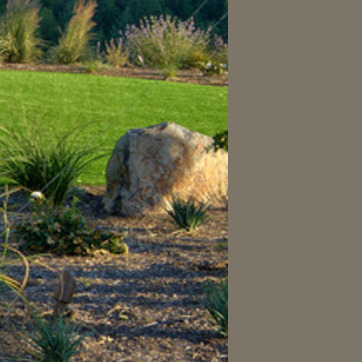
Material: stone